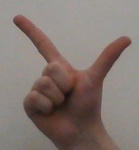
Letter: laam